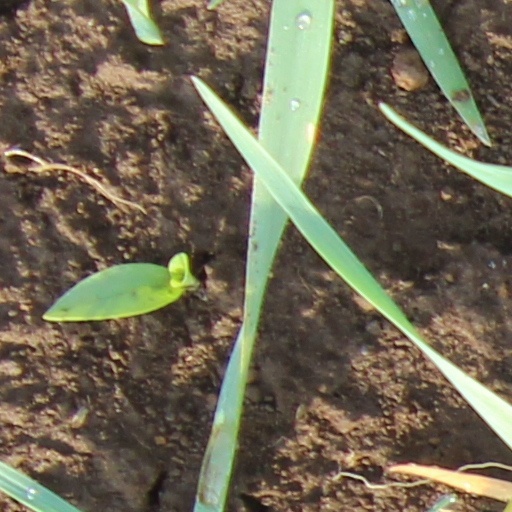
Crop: wheat